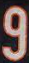
Number: 9